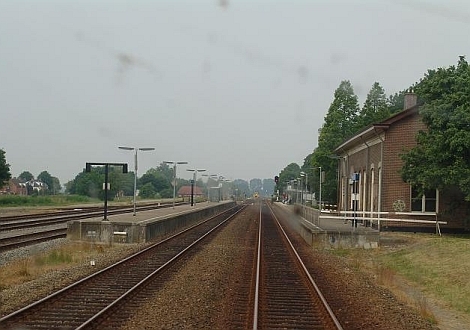
Label: not_food